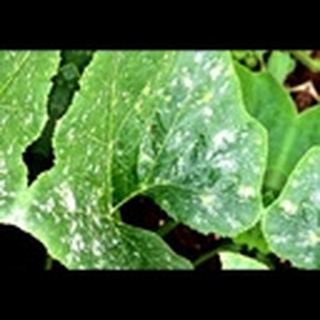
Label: cotton_powdery_mildew